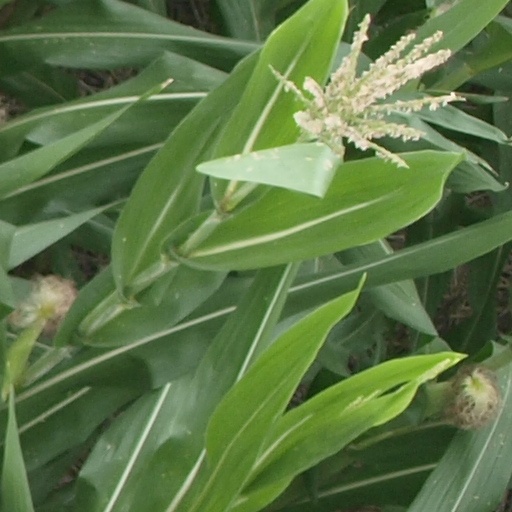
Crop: maize; corn